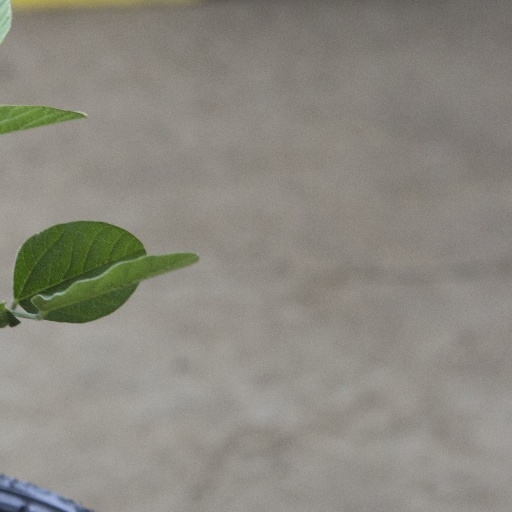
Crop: soybean